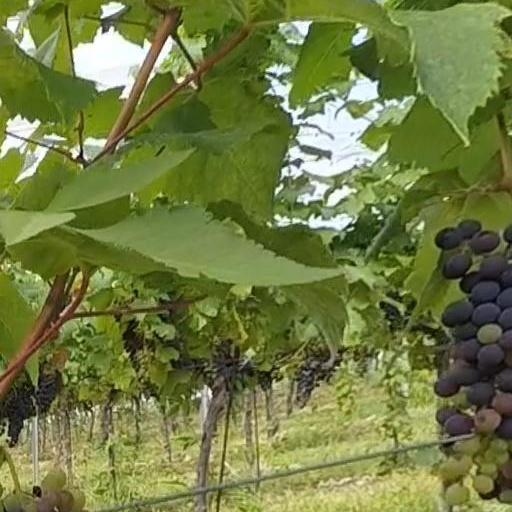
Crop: grape